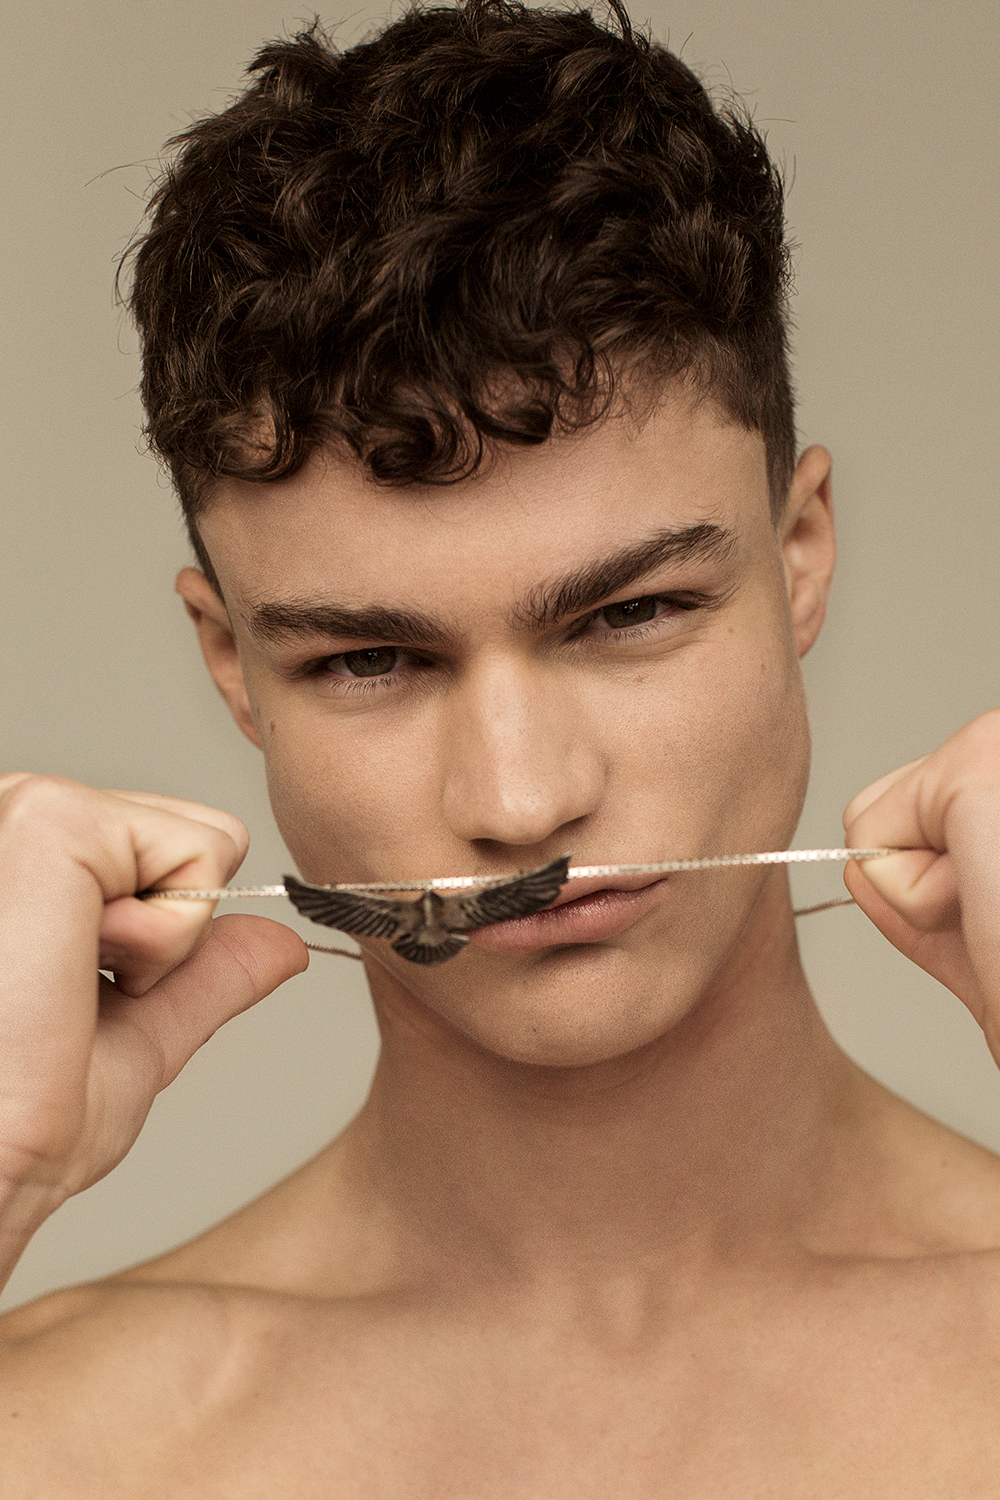
Gender: men